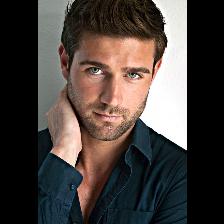
Label: Human